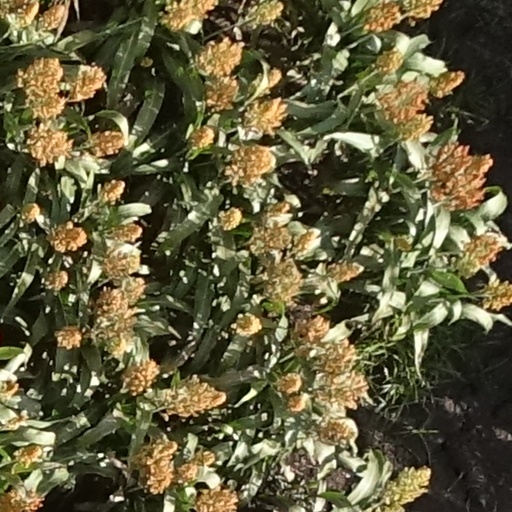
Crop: sorghum